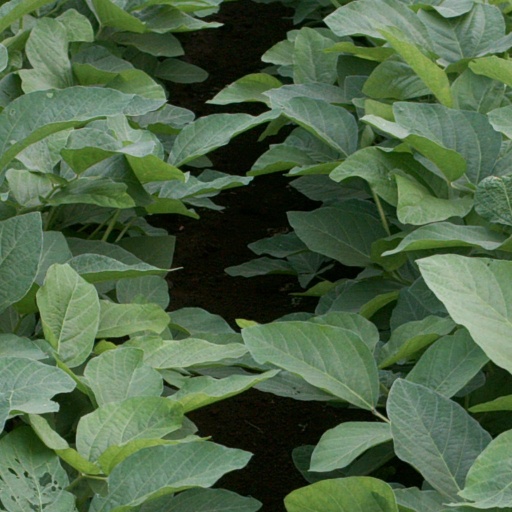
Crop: soybean